Odo Arpin of Bourges

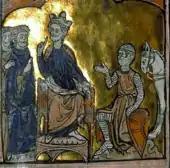

Odo Arpin of Bourges (also Arpinus, Harpinus, or Harpin) ( 1060 – c. 1130) was a medieval viscount, crusader and monk.